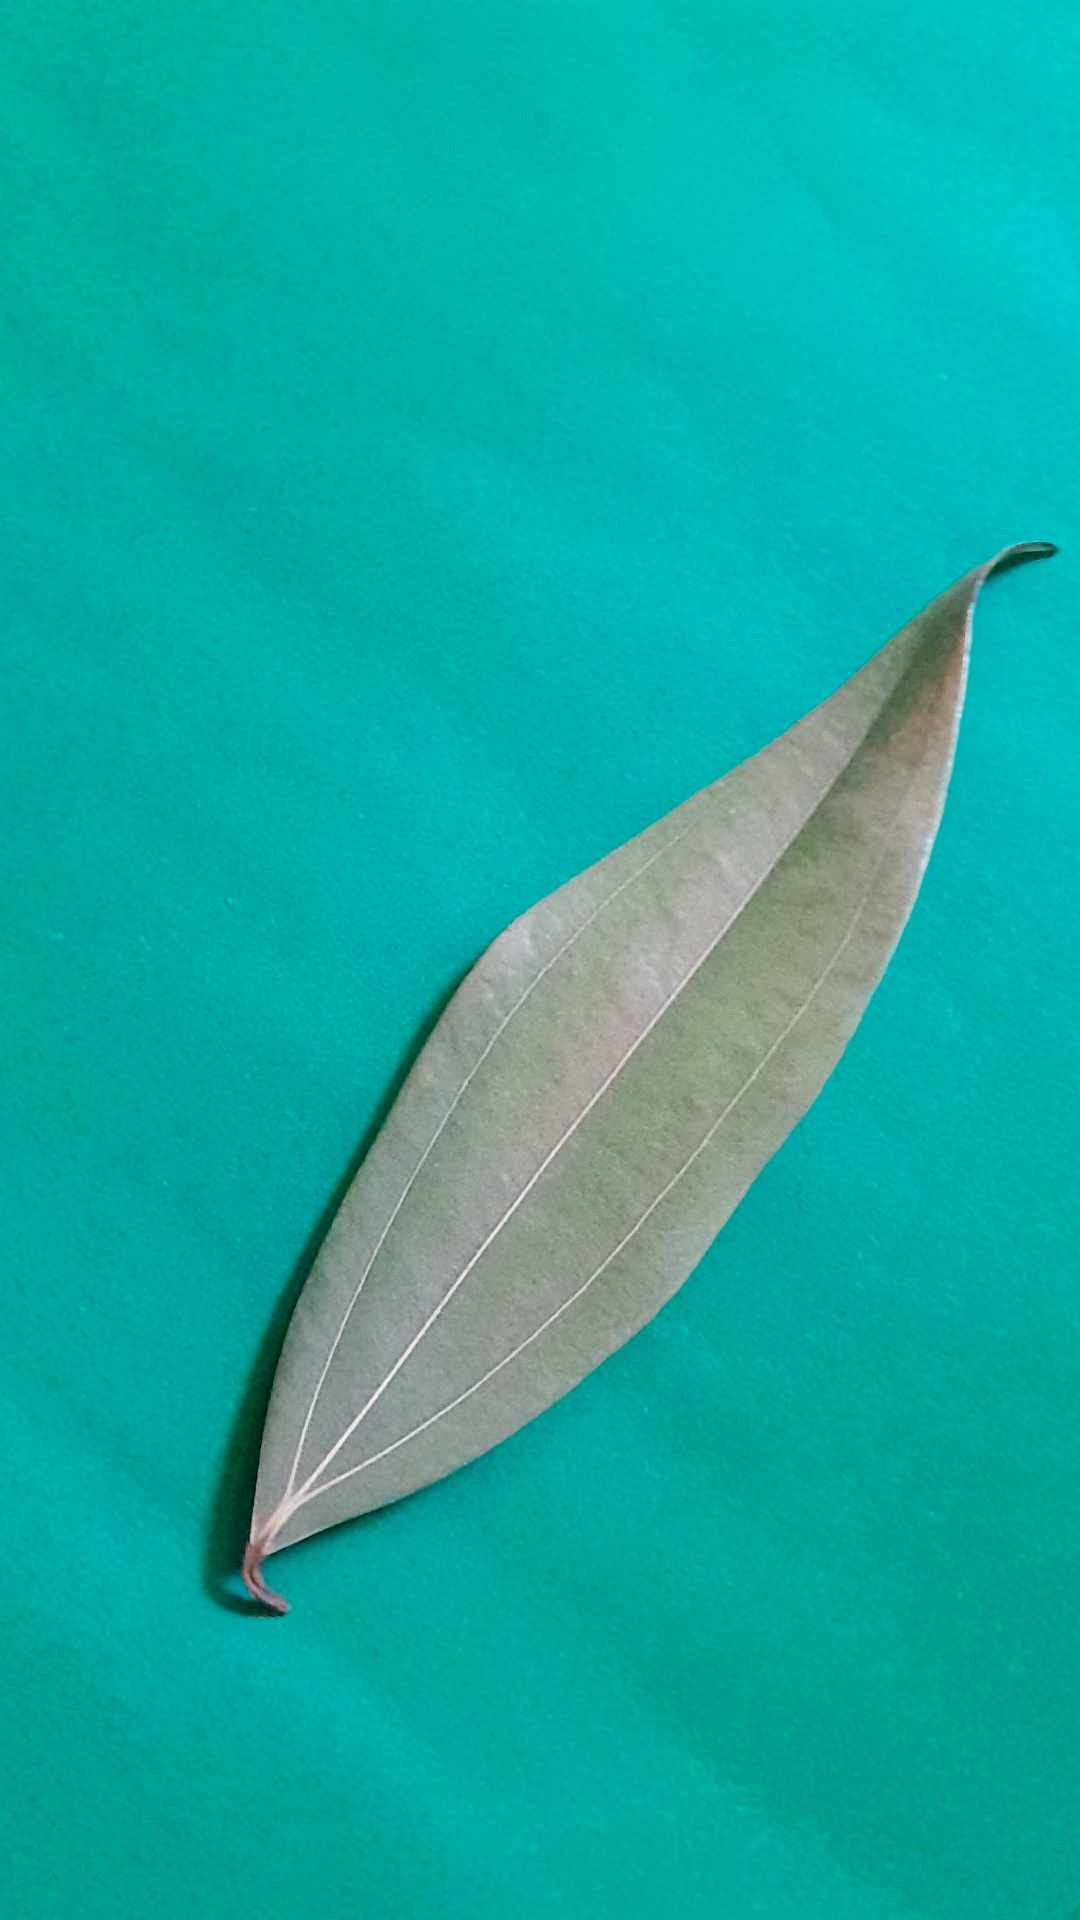
Label: Dry Leaf